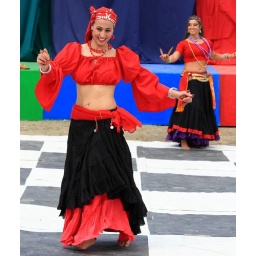
Two lovely dancers in red and black (IMG_2777a)